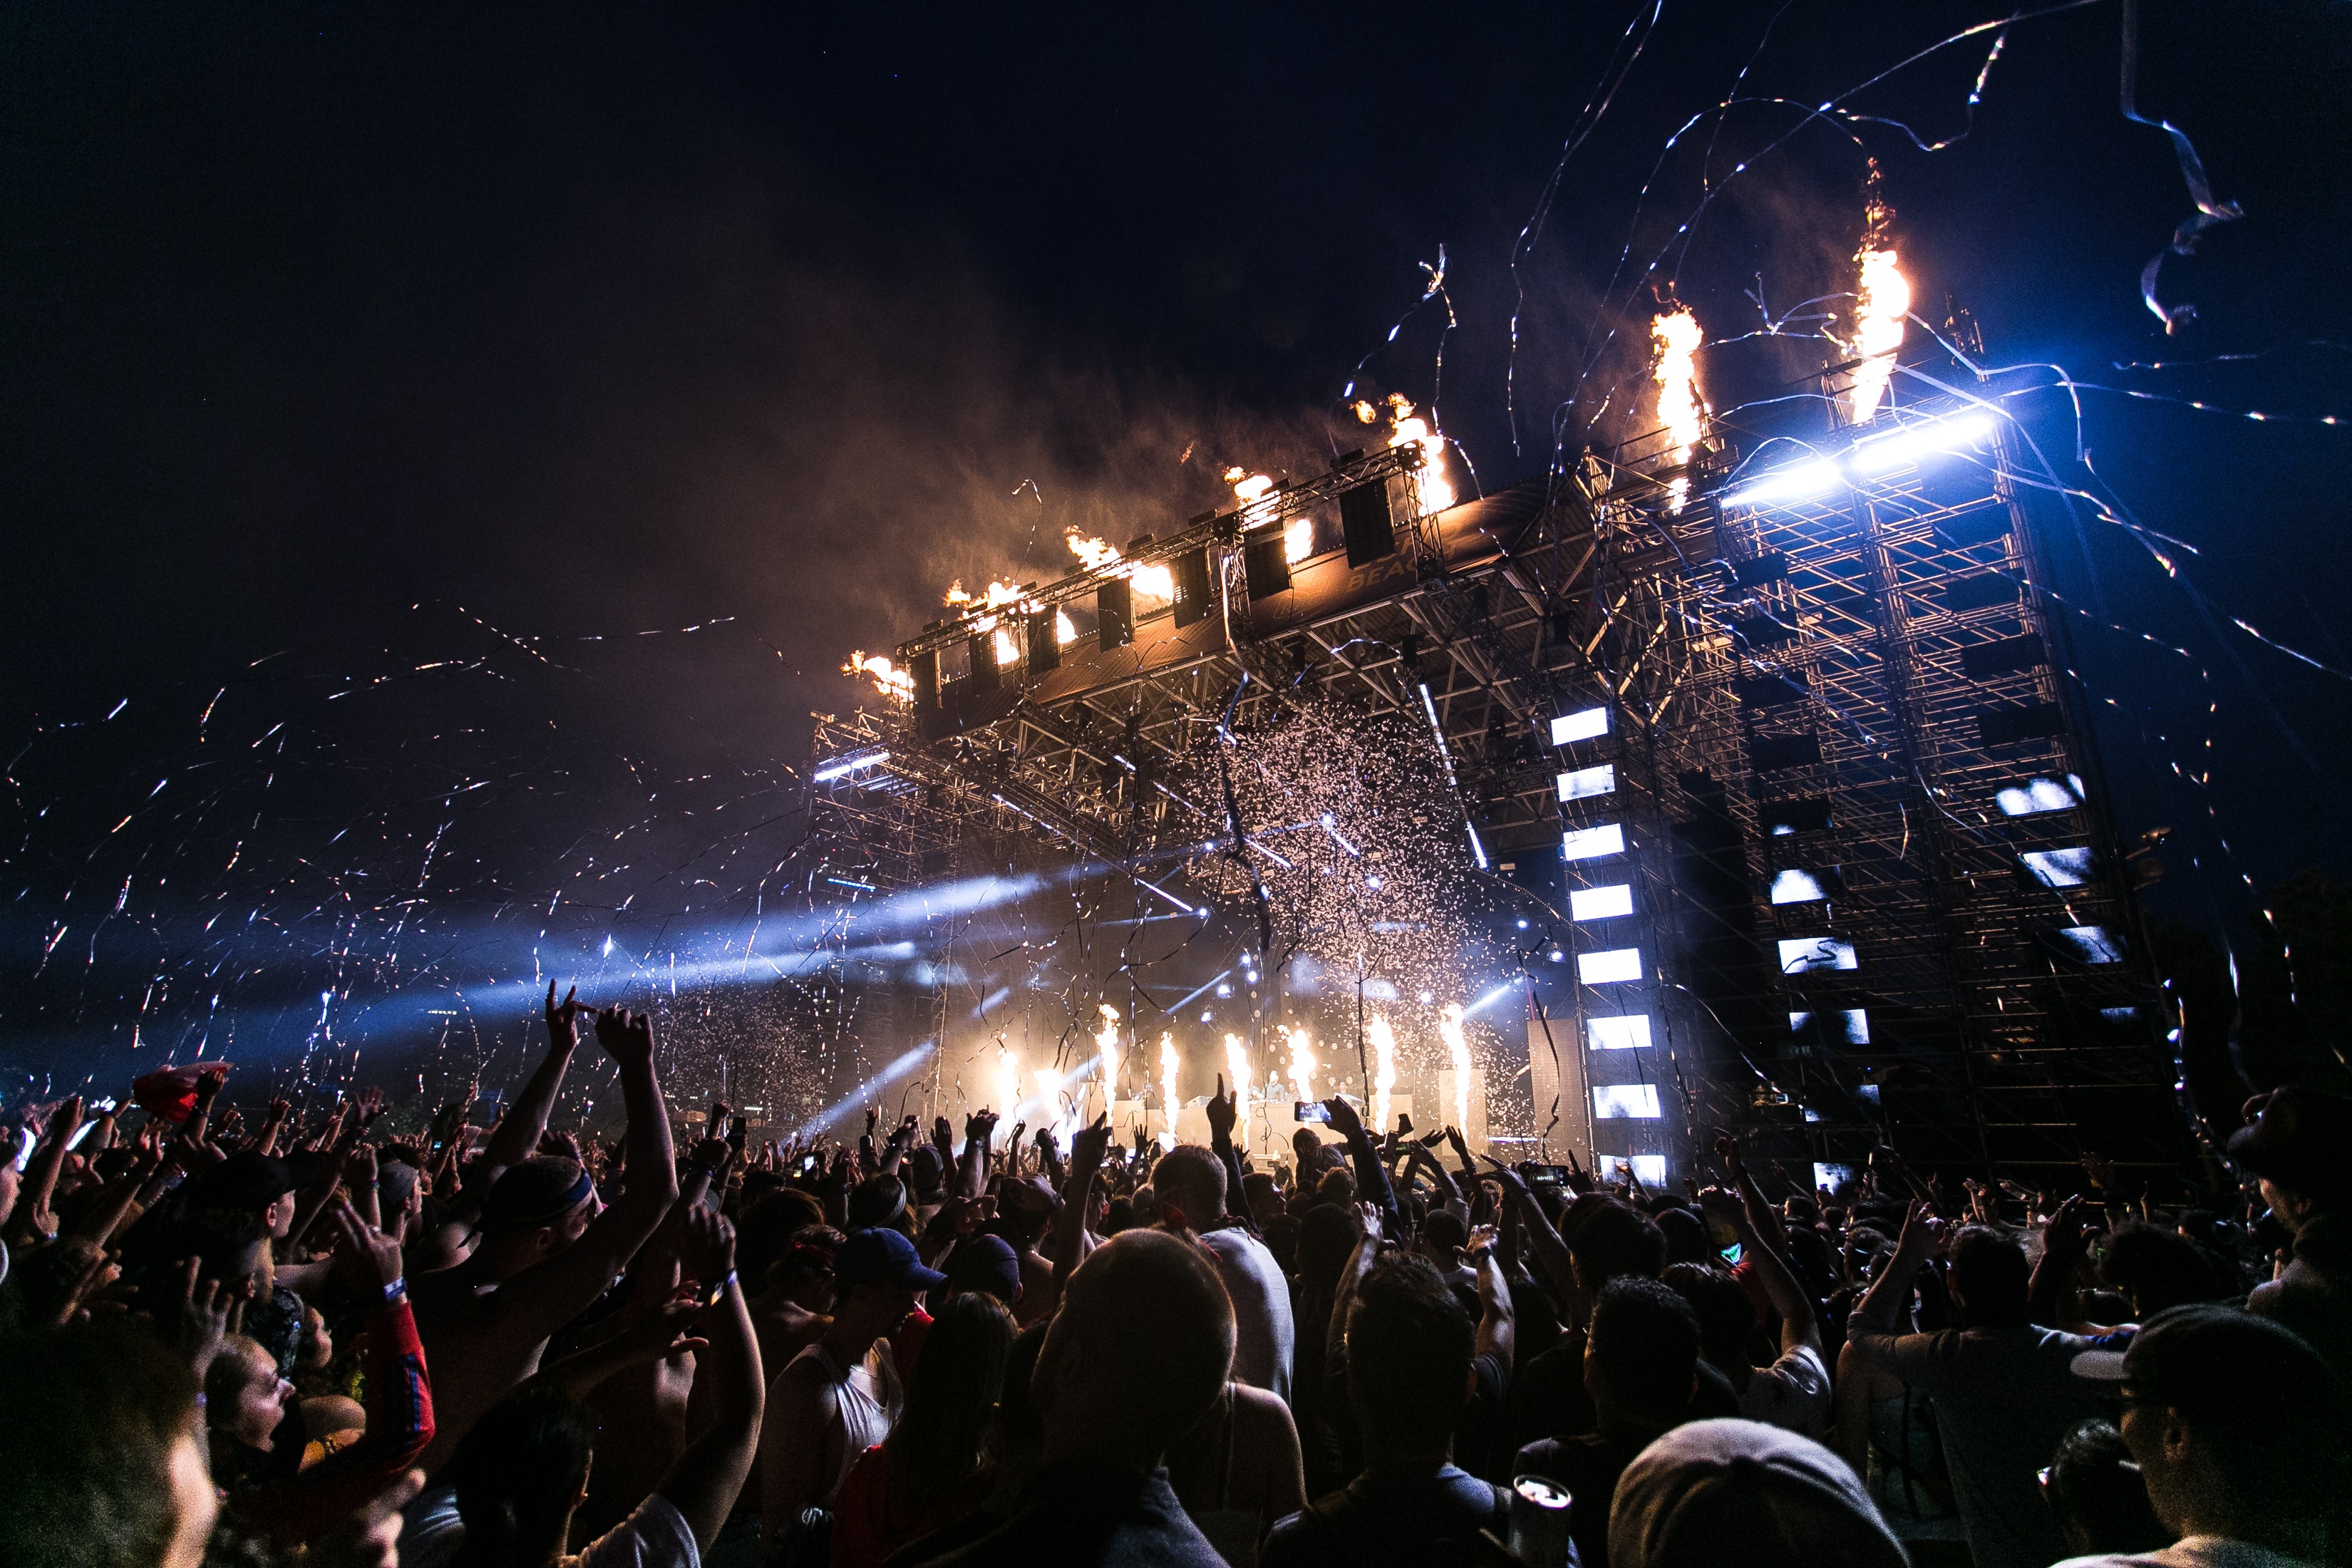
crowd, event, performance, night, fete, sparkler, public event, sky, rock concert, concert, fireworks, audience, stage, festival, performing arts, fan, party, stadium, spectacle, new year's eve, cheering, sport venue